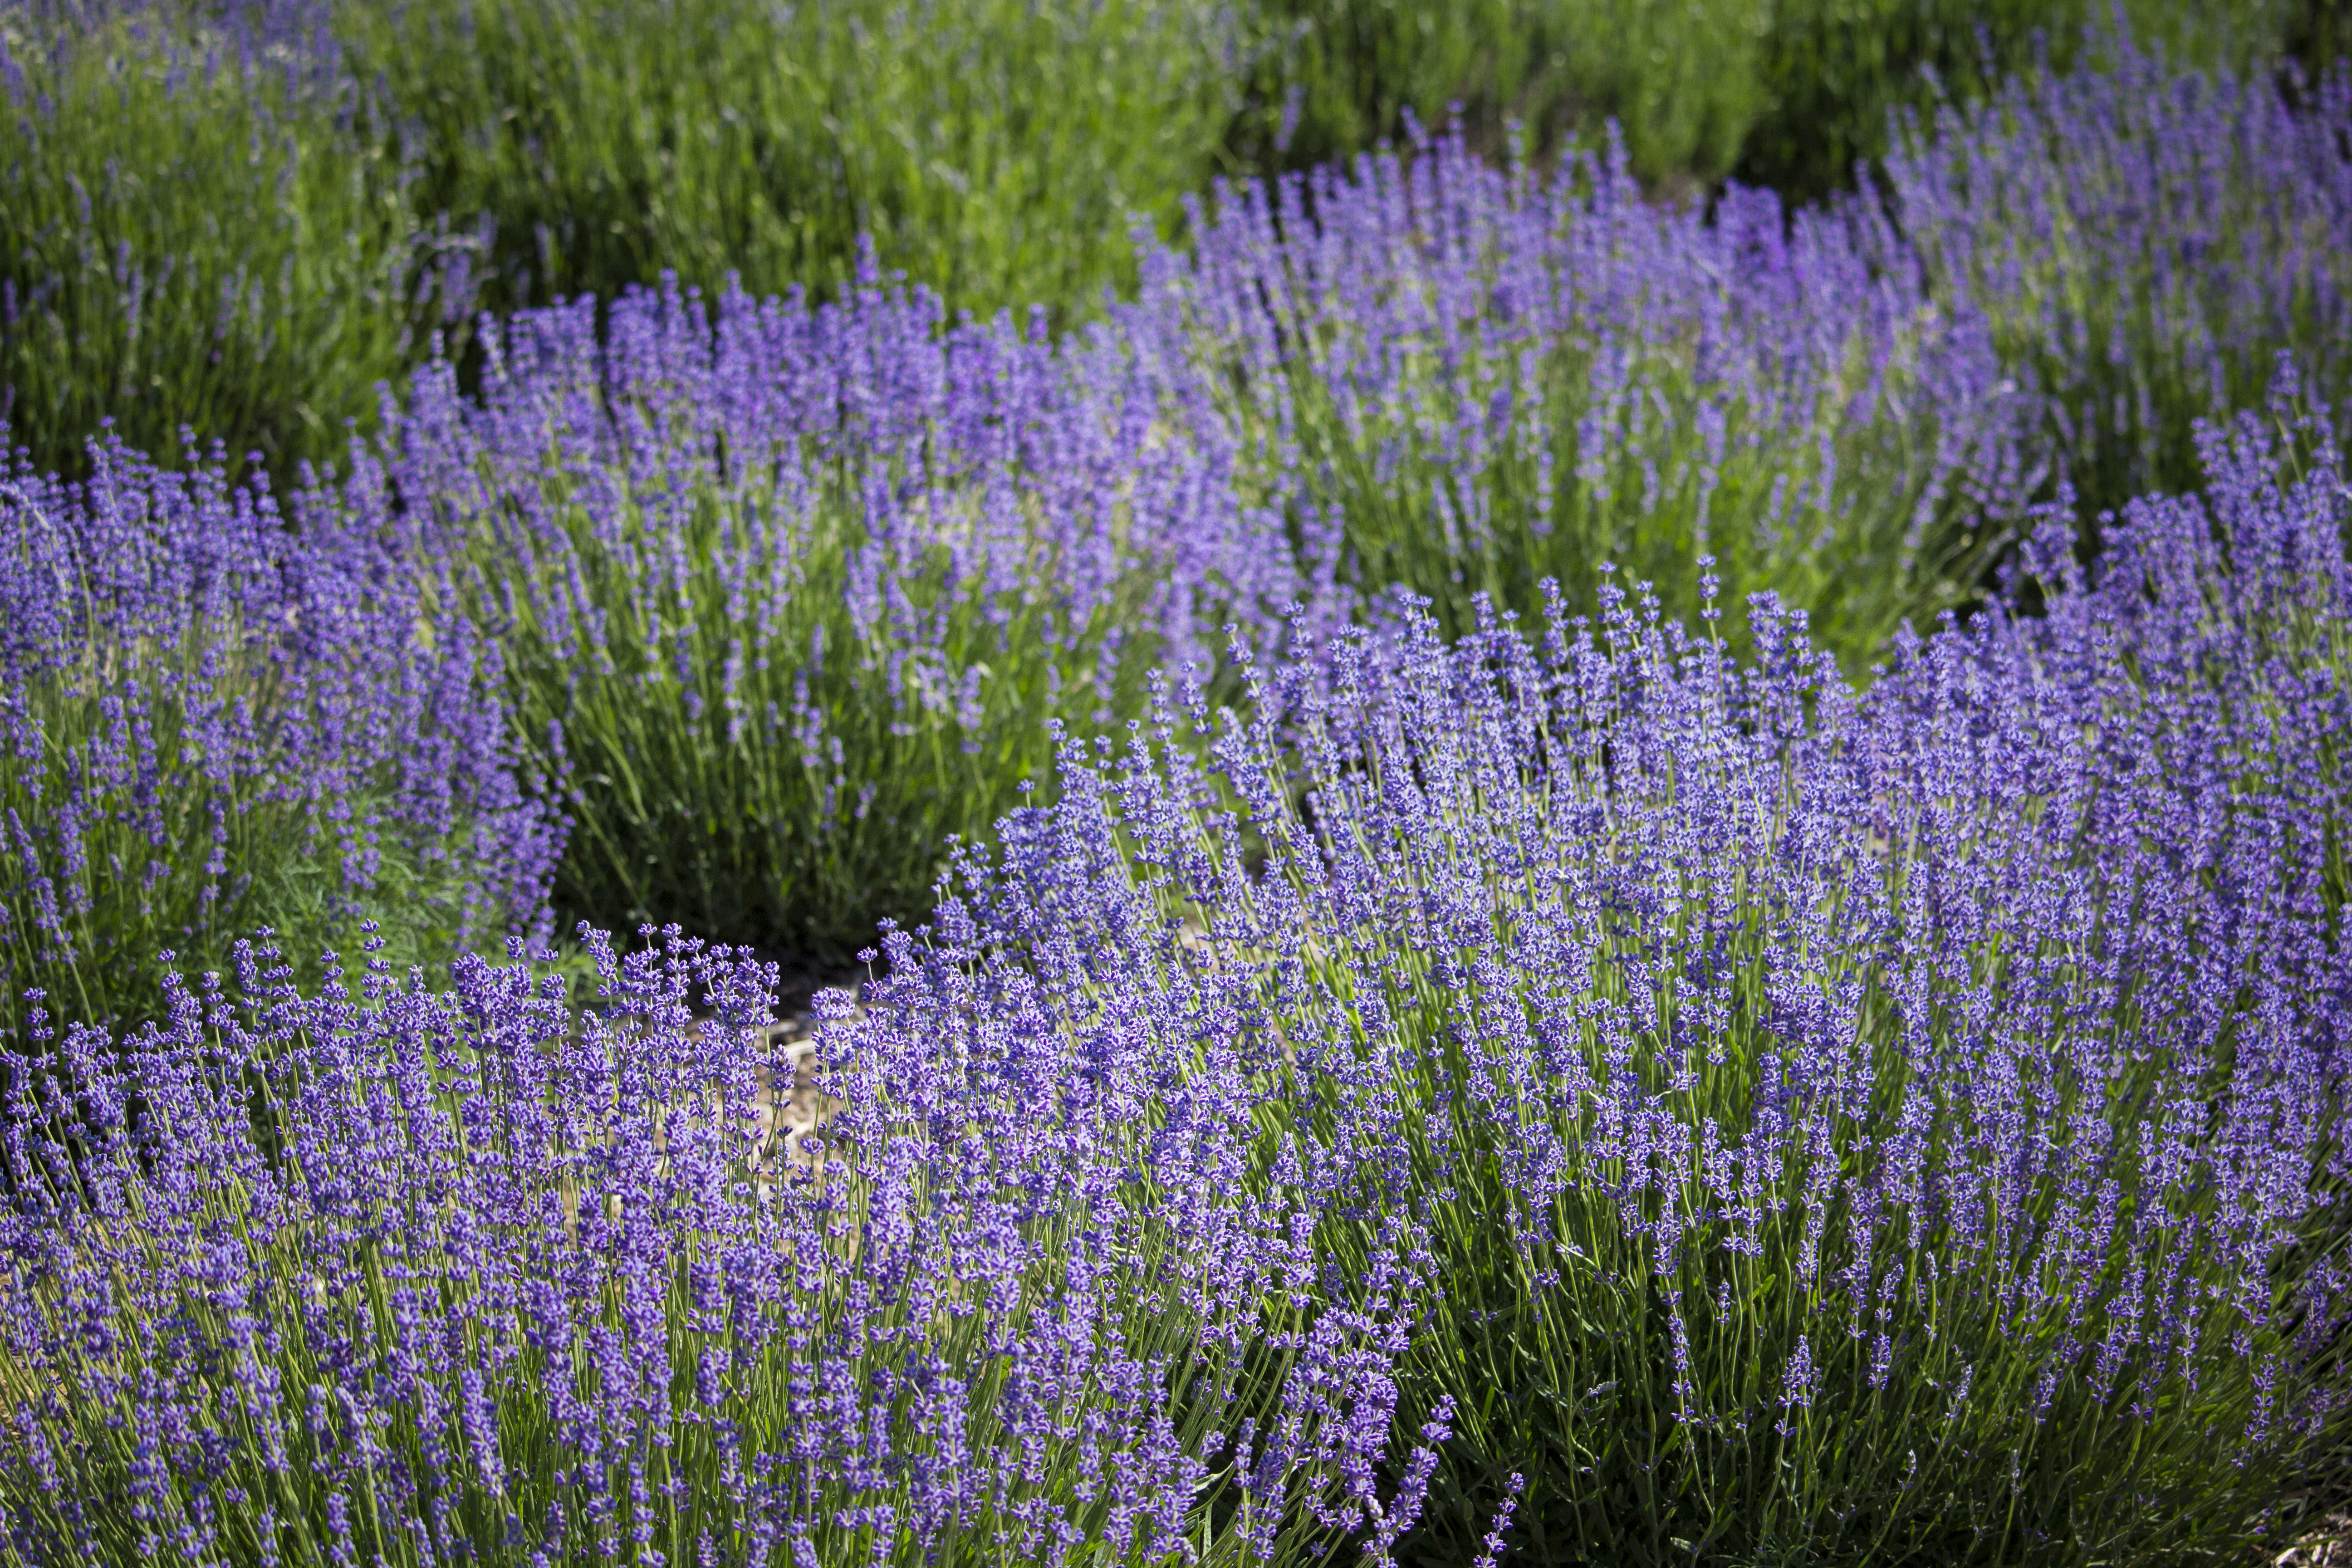
flowering plant, lavender, flower, english lavender, plant, lavandula dentata, purple, Fernleaf lavender, french lavender, common sage, grass family, nepeta, grass, groundcover, lupin, subshrub, herb, Forb, annual plant, sage, hyssopus, perennial plant, shrub, herbaceous plant